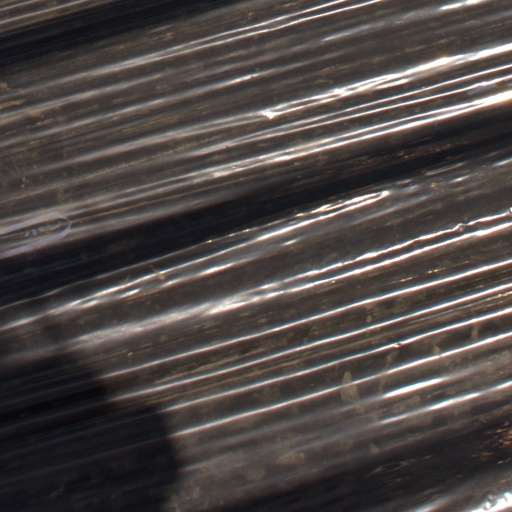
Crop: Jerusalem artichoke